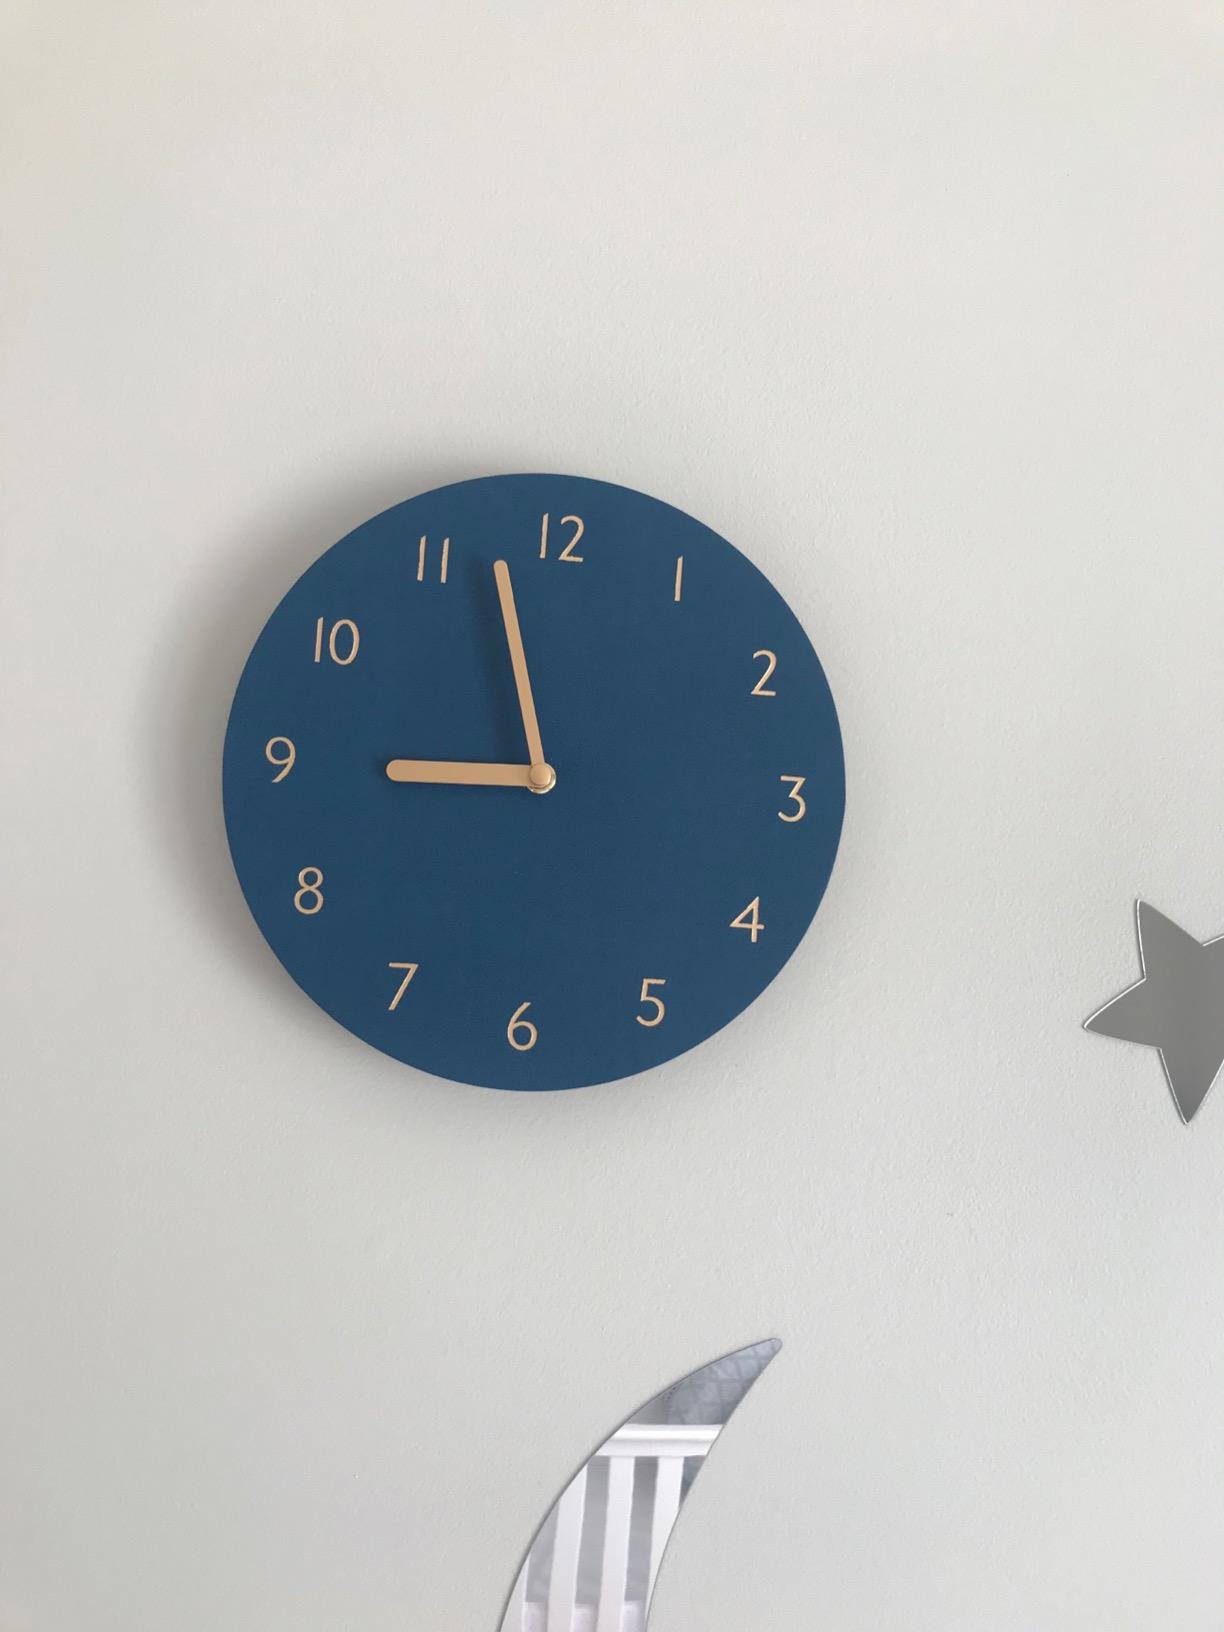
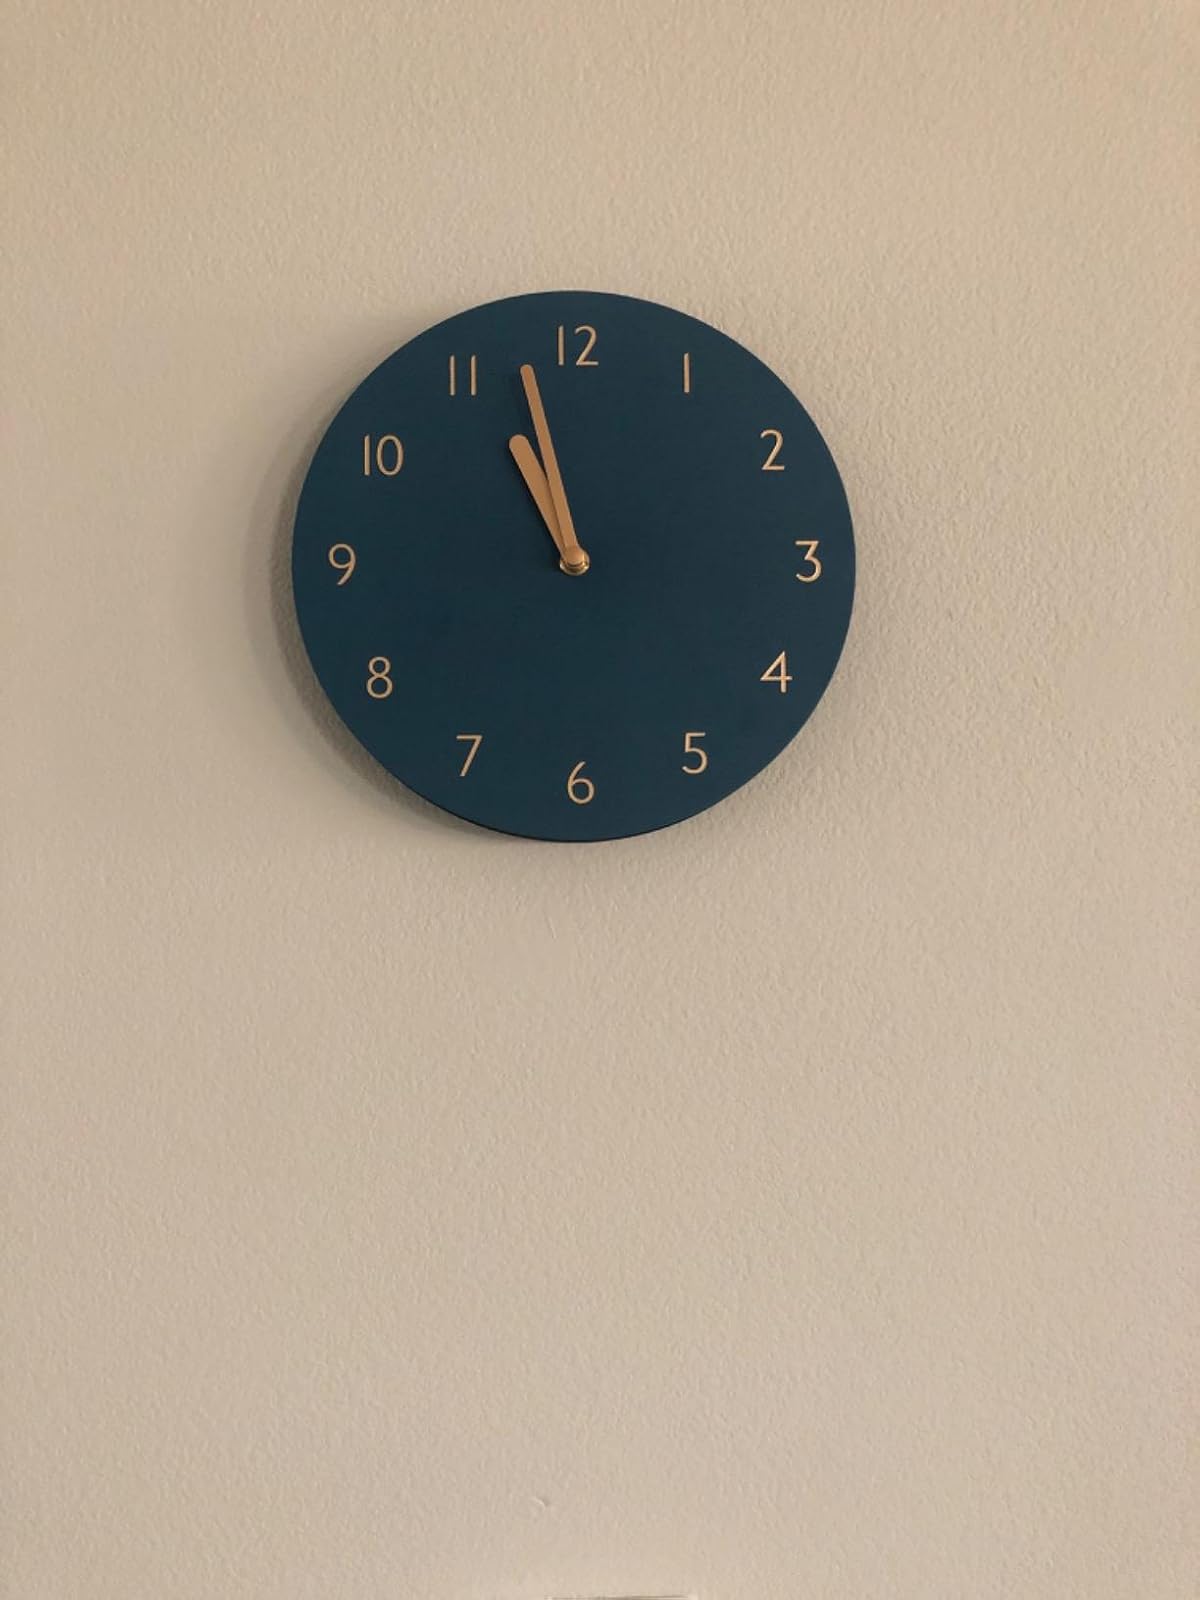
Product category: clock
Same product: yes